Ilyushin Il-10

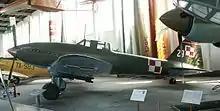
Avia B-33 in the Polish Aviation Museum

On 23 August 1944 the Il-10 was ordered into serial production by decision of the State Defense Committee (GKO) as a new ground attack plane. Its armament was initially similar to late model Il-2s, with two VYa-23 cannons and two ShKAS machine guns in the wings, and a UBT machine gun for a rear gunner, and , or a maximum of bombs. Unlike the Il-2 and Su-6, it was not initially meant to carry rockets.